Moustey

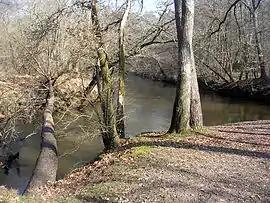
Confluence of the Grande and Petit Leyre at Moustey

Moustey is a commune in the Landes department in Nouvelle-Aquitaine in southwestern France.